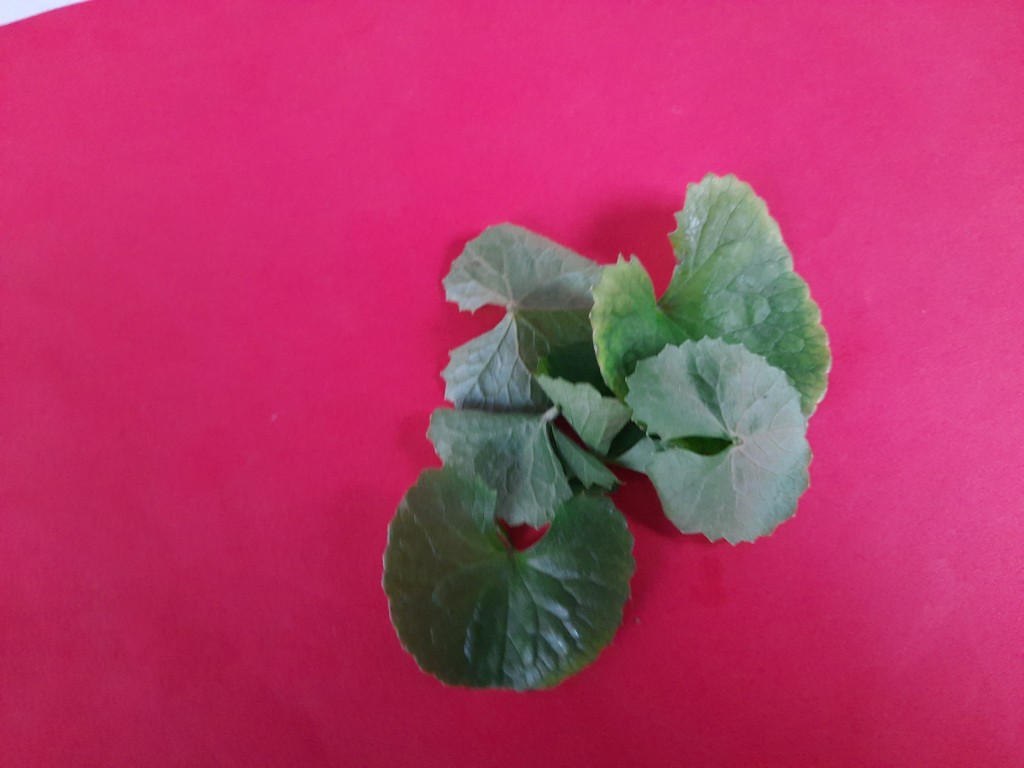
Label: Healthy